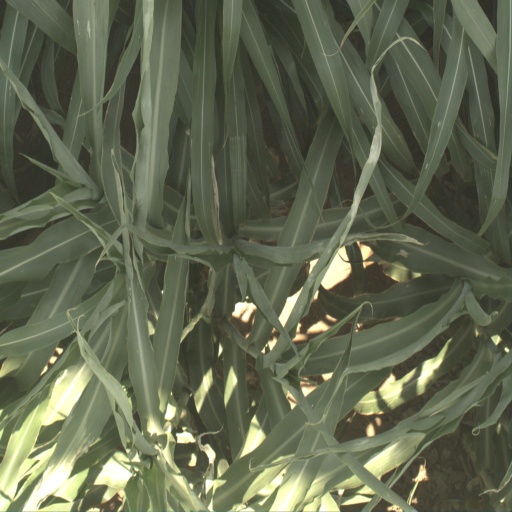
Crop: sorghum